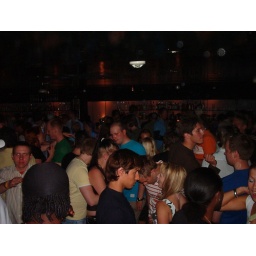
Timo in the blue shirt on the dancefloor in barfly